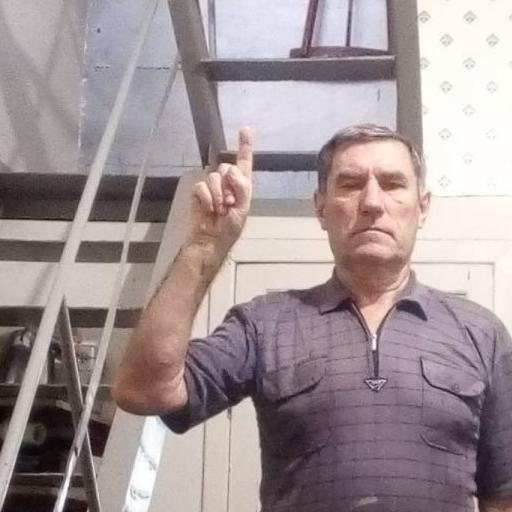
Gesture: one